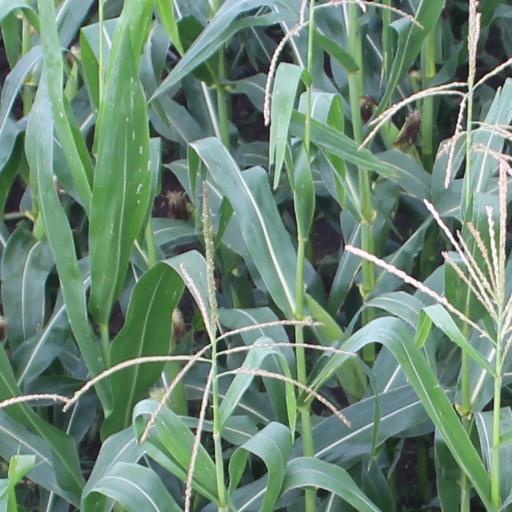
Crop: maize; corn